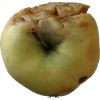
Label: Apple hit 1